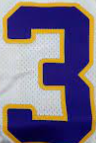
Number: 3